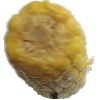
Label: Corn 1